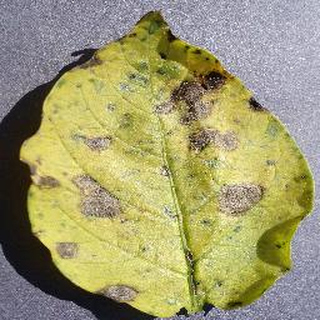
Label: potato_early_blight